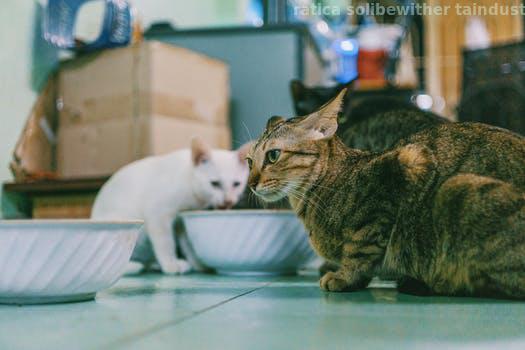
Label: Watermark